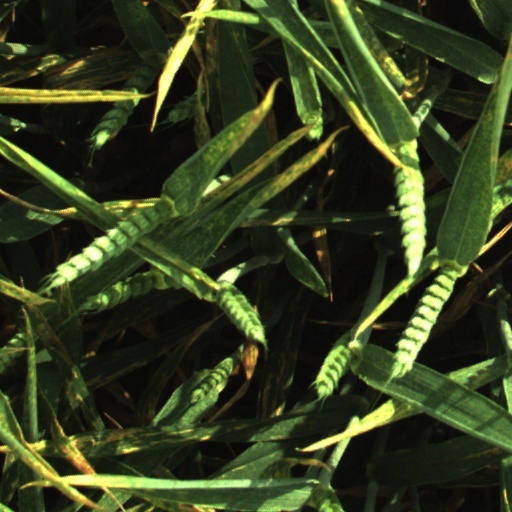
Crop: wheat